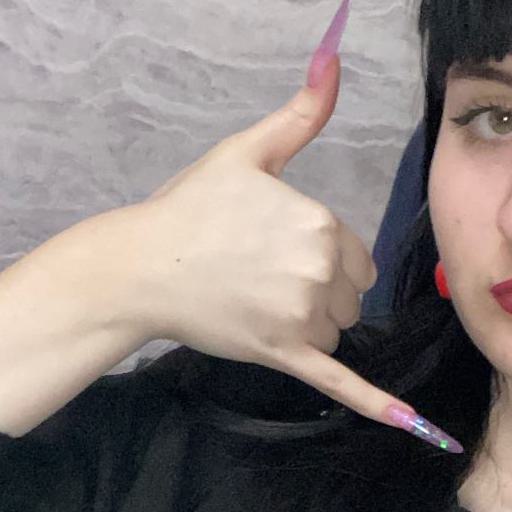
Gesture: call